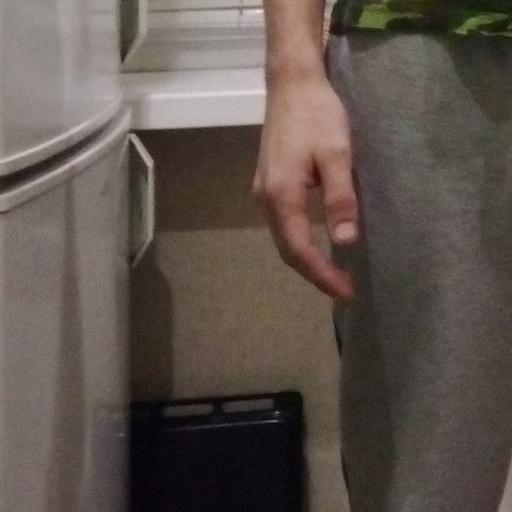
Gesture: no_gesture